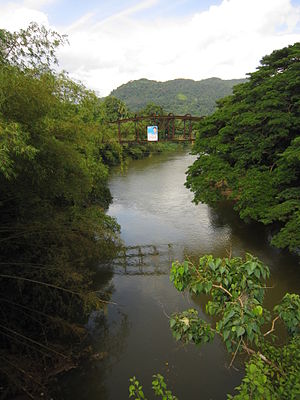
Ratnapura
Kalu River i Ratnapura
Ratnapura er en by i det syd-centrale Sri Lanka, med et indbyggertal på cirka 46.000. Byen er hovedstad i distriktet af samme navn. Byens er blandt andet kendt for minedrift af såvel rubiner som safirer.